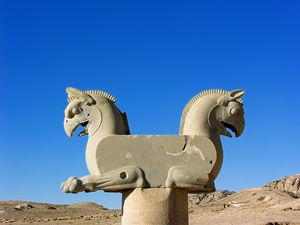
Le griffon ou grype est une créature légendaire présente dans plusieurs cultures anciennes. Il est imaginé et représenté avec le corps d'un aigle greffé sur l'arrière d'un lion, et muni d'oreilles de cheval. Avec quelquefois des variantes, le griffon gardera de tout temps la particularité reconnaissable d'être hiéracocéphale.